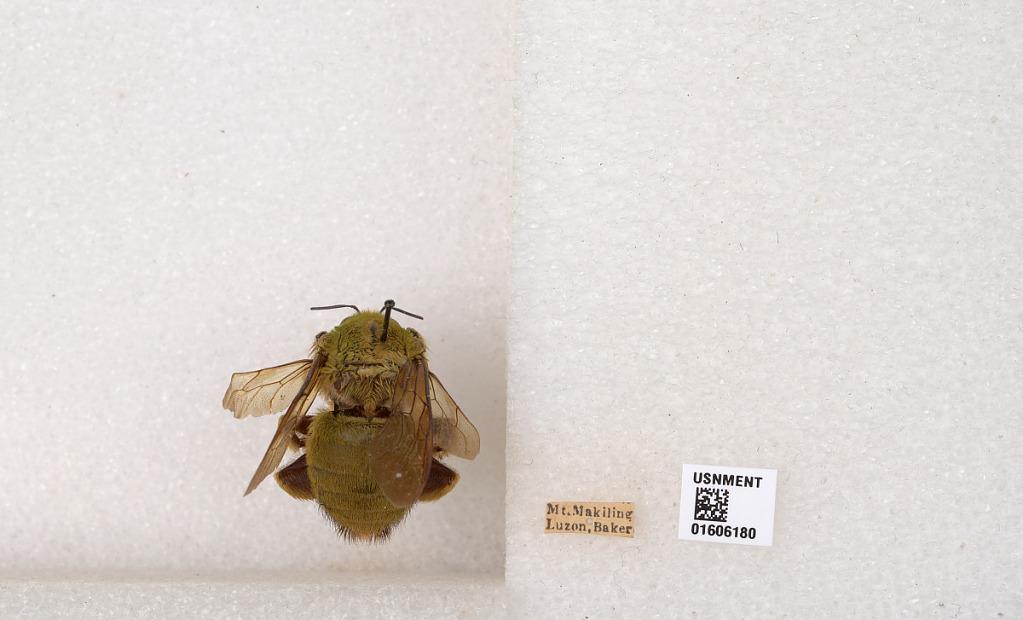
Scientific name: Xylocopa (Koptortosoma) bombiformis Smith
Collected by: Baker
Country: Philippines
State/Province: Calabarzon
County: Laguna
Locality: Mt. Makiling, Luzon
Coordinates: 14.1355, 121.191